Auckland Harbour Bridge

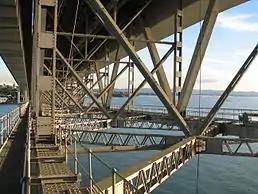
Support structure under the bridge

The bridge was originally built with four lanes for traffic. Owing to the rapid expansion of suburbs on the North Shore and increasing traffic levels, it was soon necessary to increase capacity; by 1965, the annual use was about 10 million vehicles, three times the original forecast. In 1967, a contract was given to Japanese firm Ishikawajima-Harima Heavy Industries Co., Ltd. (now IHI Corporation) to construct two steel box girder bridges affixed to the Harbour Bridge, to greatly increase the number of lanes on the bridge. The girder sections were prefabricated in Japan and transported to New Zealand on a converted oil tanker. The eastern section was completed in January 1969, while the western side was completed shortly before the additional lanes were formally opened on 23 September 1969. Each side added two additional lanes to the bridge, doubling the number of lanes to eight.